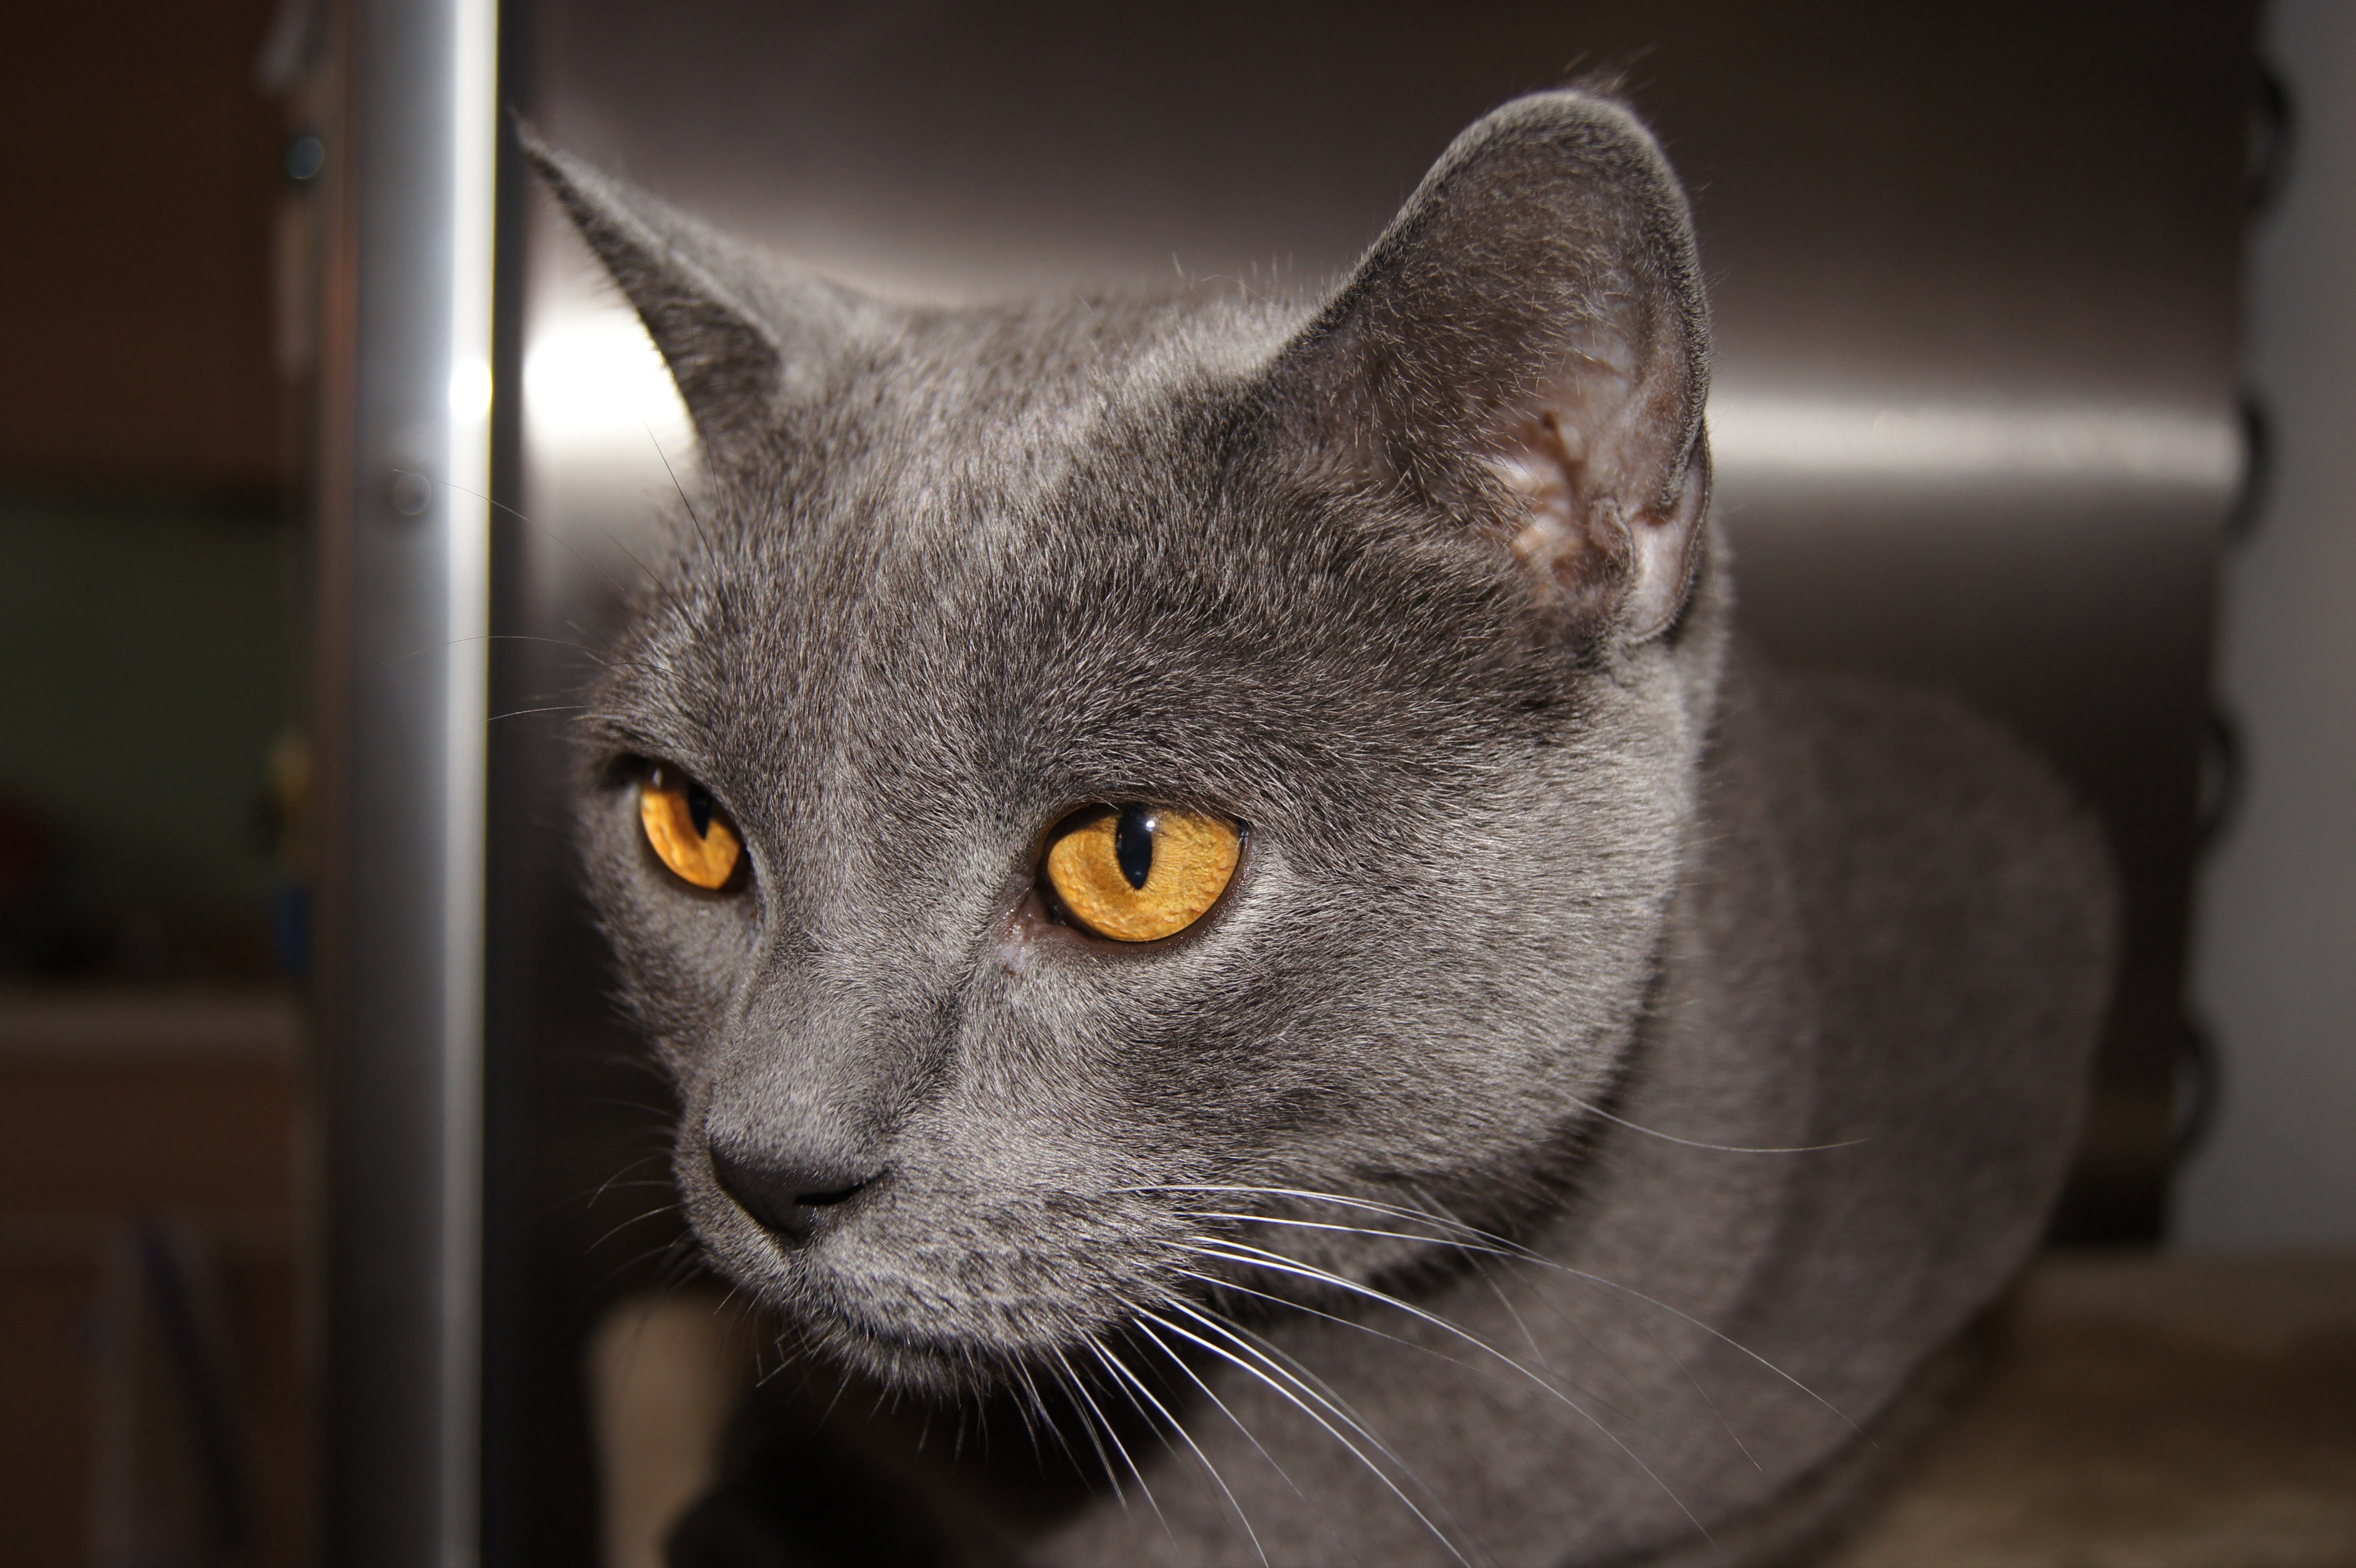
cat, mammal, black, fauna, close up, nose, whiskers, grey, vertebrate, domestic cat, burmese, cat's eyes, chartreux, russian blue, korat, small to medium sized cats, cat like mammal, domestic short haired cat